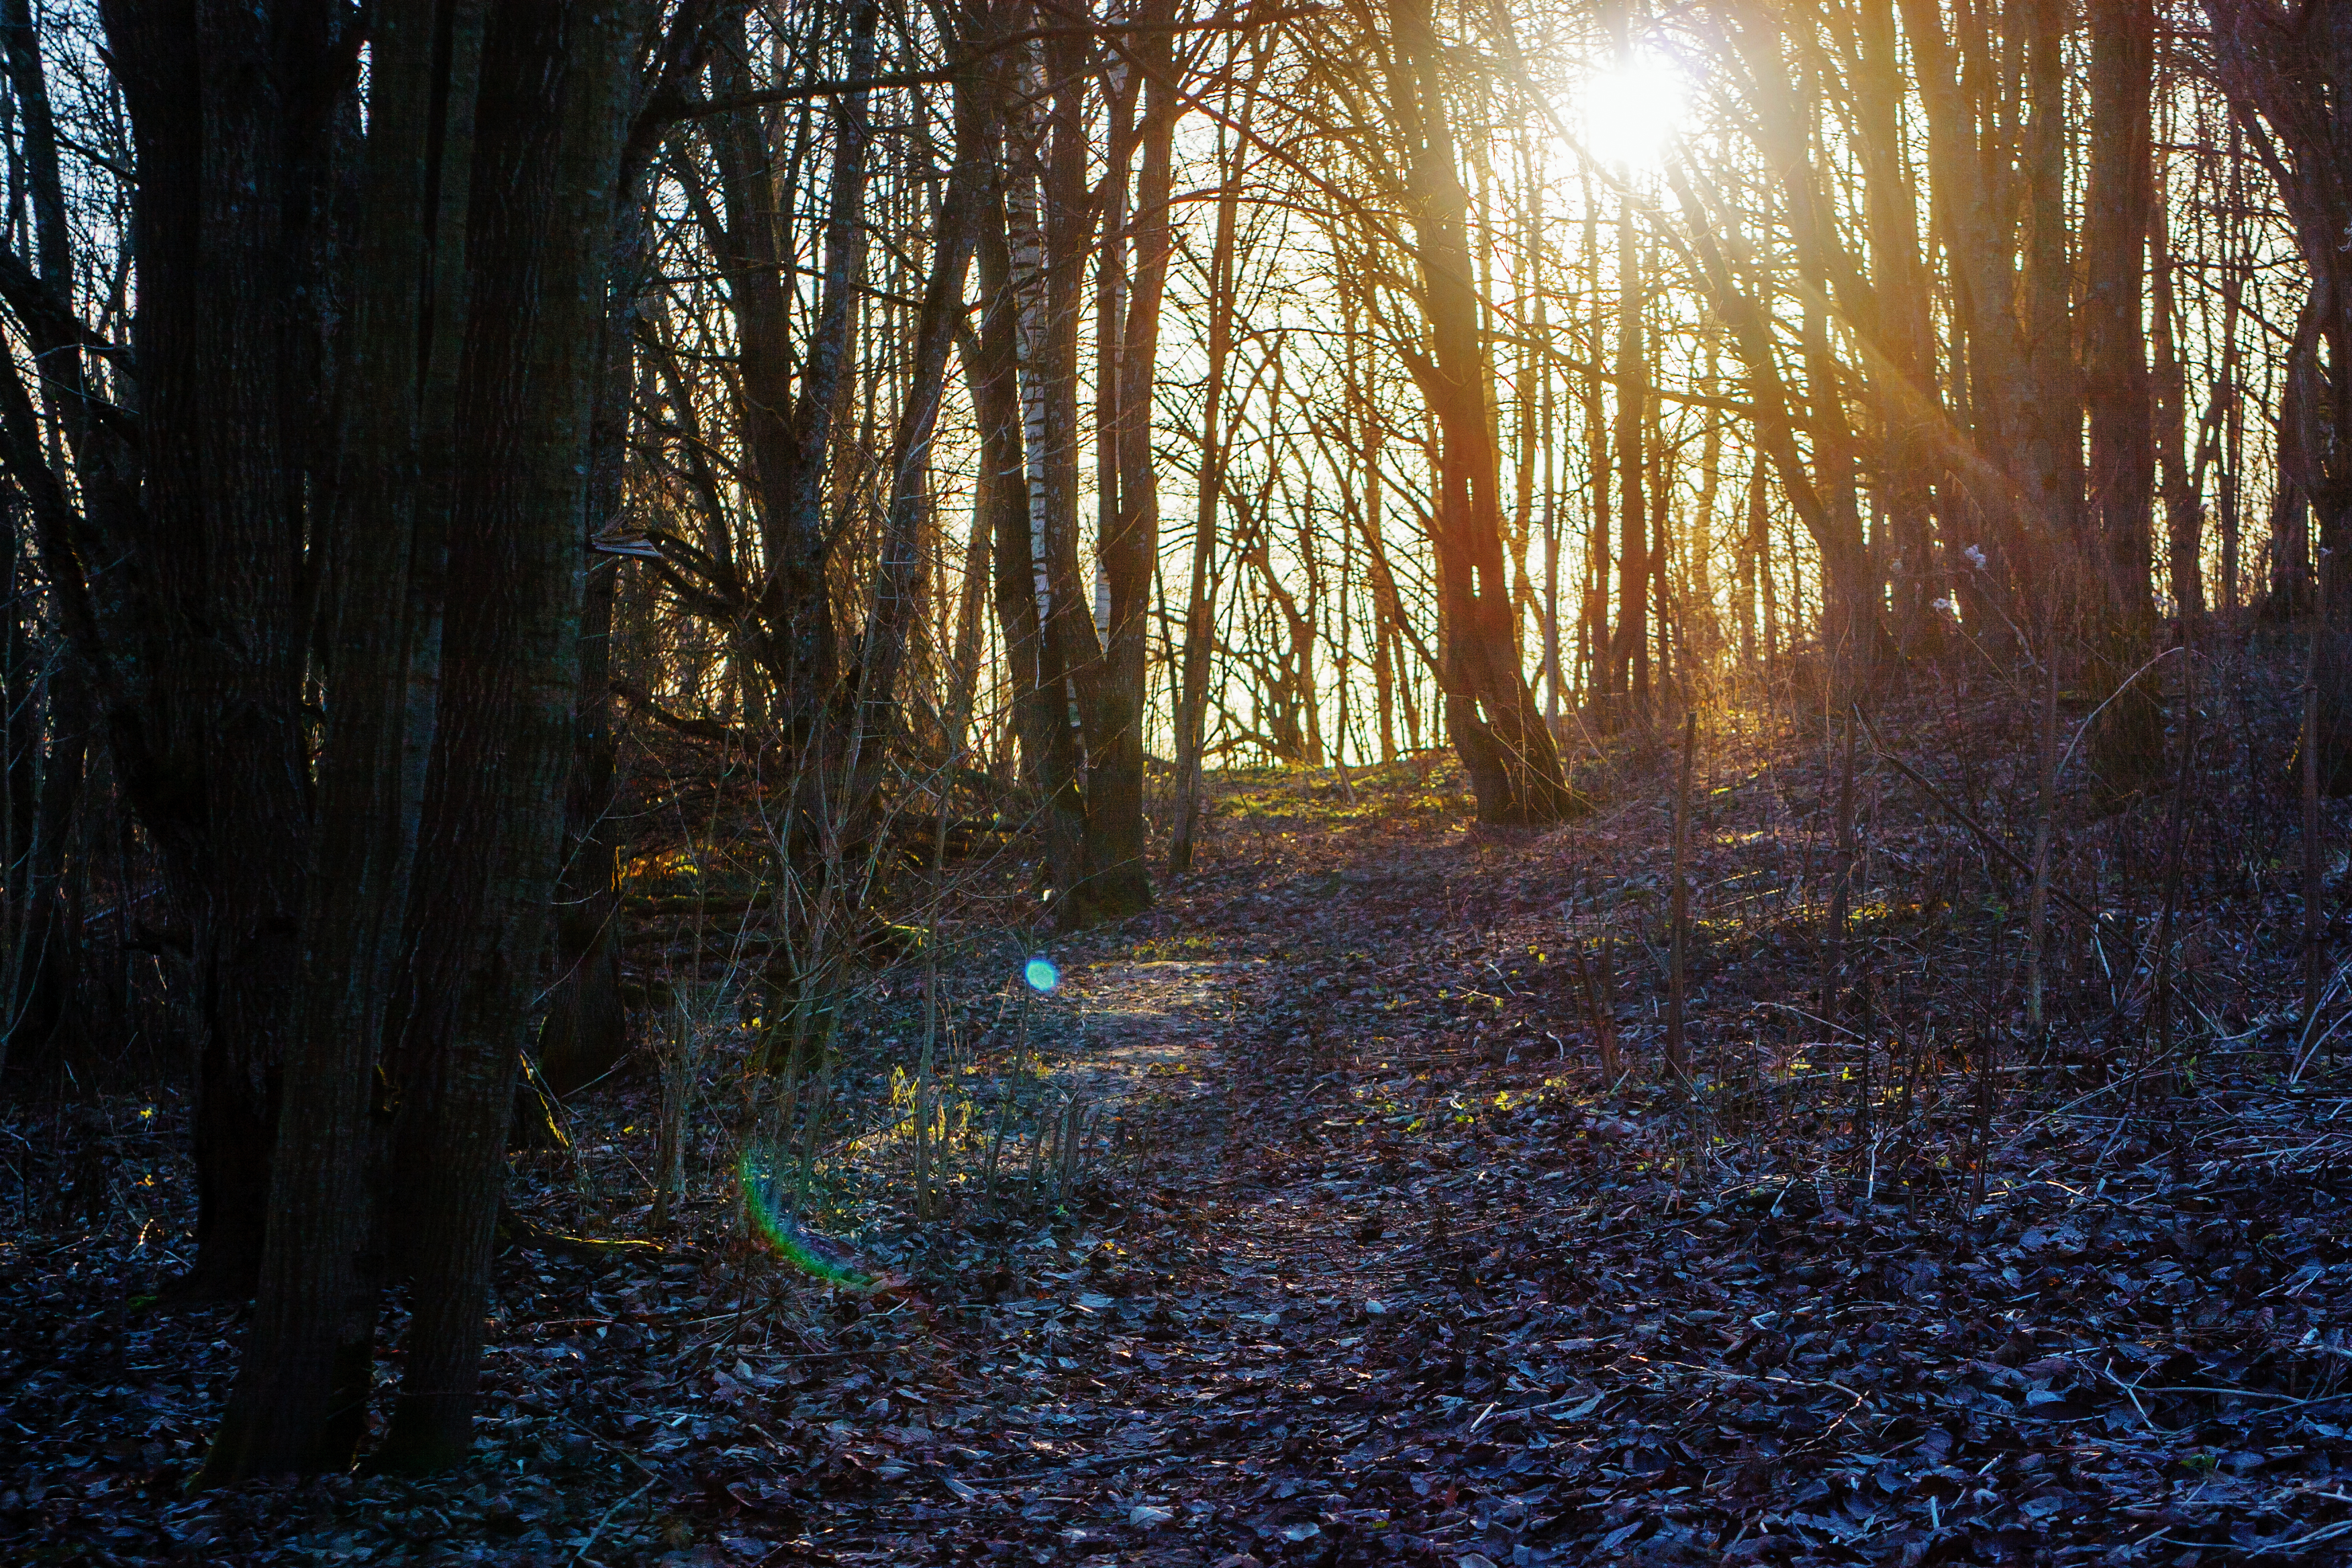
images, plant, plant community, natural landscape, People in nature, wood, twig, tree, trunk, sunlight, biome, atmospheric phenomenon, grass, deciduous, landscape, terrestrial plant, Tints and shades, sky, lens flare, forest, spruce fir forest, electric blue, grove, temperate broadleaf and mixed forest, road, trail, woodland, jungle, winter, path, sunrise, shadow, evening, Northern hardwood forest, old growth forest, temperate coniferous forest, tropical and subtropical coniferous forests, valdivian temperate rain forest, plant stem, soil, shade, autumn, astronomical object, backlighting